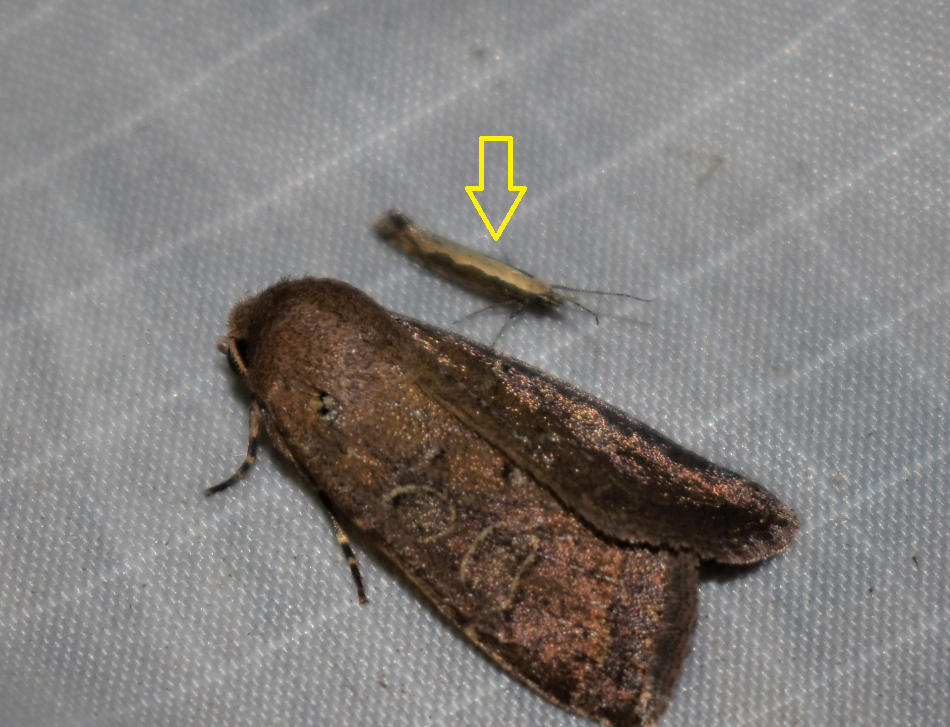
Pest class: diamondback_moth